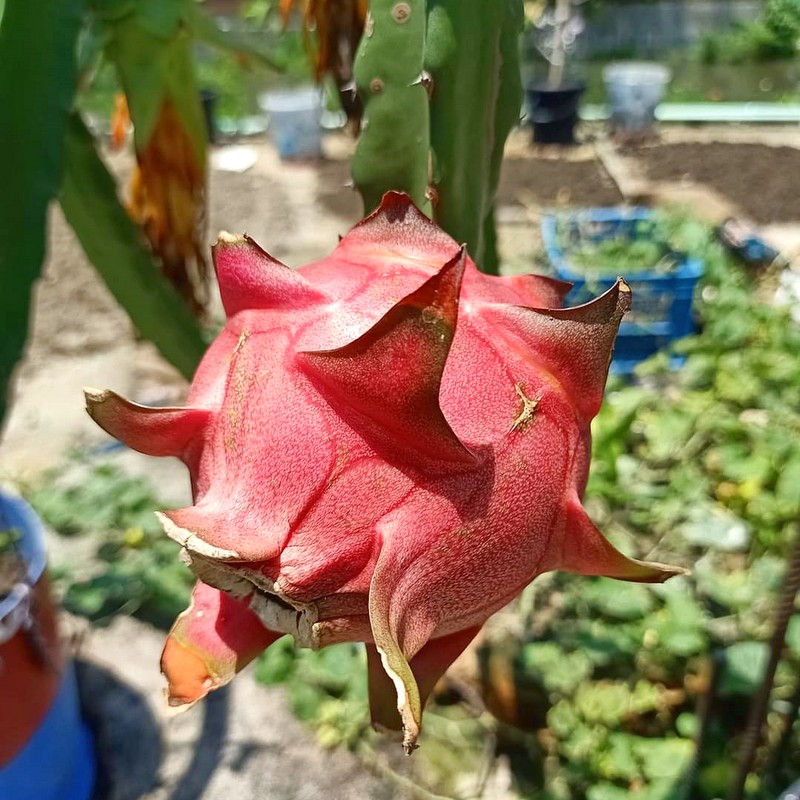
Label: Mature Dragon Fruit